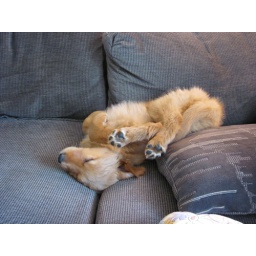
Penny comfortably sleeping in a train wreck position